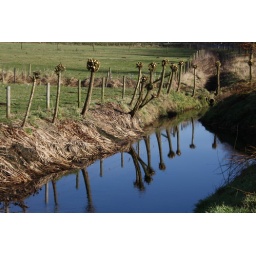
Willow trees shining in blue lit water